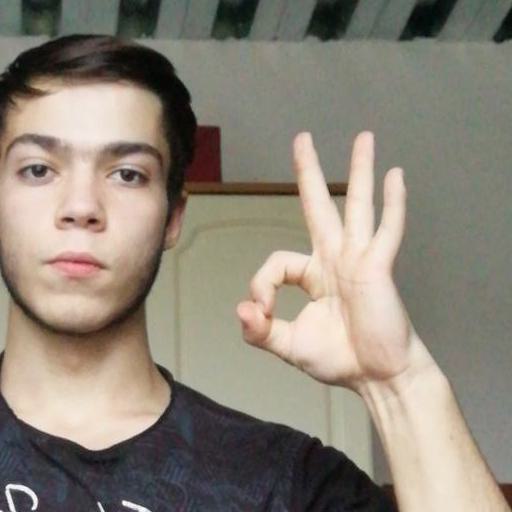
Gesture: ok